Wilbur Bacon Camp

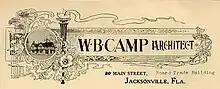
Wilbur Bacon Camp, ca. early 1900s

Wilbur Bacon Camp (1860-1918) was one of a number of out-of-town architects and builders attracted to Jacksonville, FL by the construction opportunities created by the disastrous Great Fire of 1901.